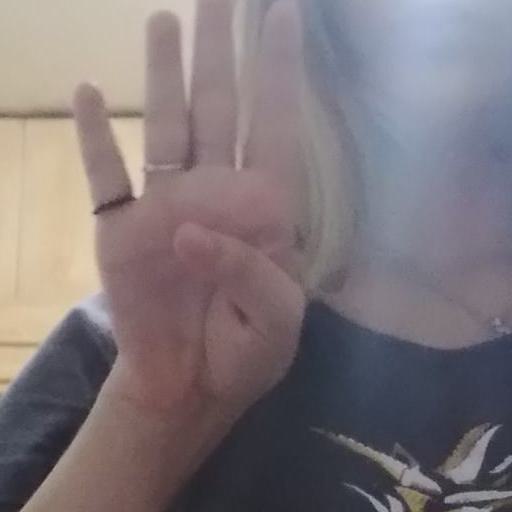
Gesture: four